GSP Stadium

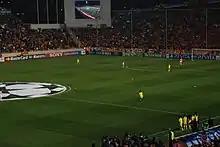
UEFA Champions League (APOEL vs Real Madrid) in GSP

Designed by Theo. David Architects, the new GSP Stadium opened for use on 6 October 1999. The complex has three arenas: a football stadium, an athletics stadium and an auxiliary football pitch intended for training. The stadium is owned by the Pancyprian Gymnastic Association. With an official seating capacity of 22,859 the GSP Stadium is the largest football venue in Cyprus. It is located at the entrance to Nicosia (as approached from the A1 highway) and was inaugurated in 1999 by the then-President Glafcos Clerides and Archbishop Chrysostomos I. The first game was held on 6 October 1999 and there was a friendly match between APOEL and Omonia, which ended 3–3.